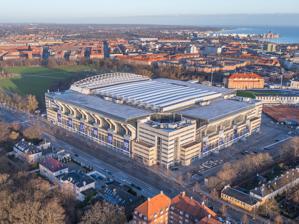
Building: Parken Stadium
Country: Denmark
Year built: 1992
Football stadium in Copenhagen, Denmark Parken Stadium Parken - Connected by 3 UEFA Former names Telia Parken (2014–2020) Location Per Henrik Lings Allé 2, DK-2100 Østerbro , Copenhagen , Denmark Coordinates 55°42′08.89″N 12°34′19.93″E / 55.7024694°N 12.5722028°E / 55.7024694; 12.5722028 Public transit at Trianglen Owner Parken Sport & Entertainment Operator F.C. København & Stadion Capacity 38,190 (all-seater) Record attendance 60,000 ( Michael Jackson , HIStory World Tour , 14 August 1997) Field size 105 x 68 m (114.8 x 74.3 yds) Surface Hybrid Construction Broke ground 1990 Opened 9 September 1992 Renovated 2009 Construction cost DKK 640 million ( € 85.3 million) Architect Gert Andersson Tenants Denmark national football team (1992–present) F.C. Copenhagen (1992–present) Parken , currently known as Parken - Connected by 3 for sponsorship reasons, and as Telia Parken (2014–2020), is a football stadium in the Indre Østerbro ( Inner Østerbro ) district of Copenhagen , Denmark, built from 1990 to 1992. The stadium, which features a retractable roof , currently has a capacity of 38,190 for football games, and is the home of F.C. Copenhagen and the Denmark national football team . The capacity for concerts exceeds the capacity for matches – the stadium can hold as many as 50,000 people with an end-stage setup and 55,000 with a centre-stage setup. Parken was announced as one of 12 host venues of the UEFA Euro 2020 and it hosted three group stage matches, as well as a round of 16 match. Geranium , a three Michelin star restaurant, is located on the eighth floor of the stadium. History Parken field in August 2011 Parken was built on the site of former Denmark national stadium, Idrætsparken , from 1990 to 1992. The last national team match in Idrætsparken was a 0–2 Euro 1992 qualification loss to Yugoslavia on 14 November 1990, and on 9 September 1992, Parken was opened with a 1–2 defeat in a friendly game against Germany . The stadium was rebuilt by investors Baltica Finans A/S in turn of the guarantee from the Danish Football Association , that all national matches would be played at Parken for 15 years. The re-construction, tore down and re-built three of the original four stands, cost 640 million Danish kroner . In 1998, Baltica Finans sold the stadium to F.C. Copenhagen for 138 million DKK, and the club now owns both the stadium and the adjacent office buildings in the company of Parken Sport & Entertainment . Parken was included in UEFA 's list of 4-star stadiums in the autumn of 1993, making Parken eligible for hosting the finals of the Europa League (then named UEFA Cup) as well as the now defunct Cup Winners' Cup . Being a 4-star stadium, Parken can not apply for the biggest European club game, the UEFA Champions League final, as that demands 50,000 seats. On 2 June 2007, Parken was the venue for the UEFA Euro 2008 qualifier fan attack . On 1 May 2014 a new stadium covering Wi-Fi solution, powered by Telia was published. The deal provides free high speed Wi-Fi for all spectators at any event at the stadium. The agreement includes a 7 year long naming sponsorship, and on 17 July 2014, the stadium name was changed to Telia Parken. On 26 August 2020, it was announced that the stadiums name would be reverted to the original name, Parken, five days later on 31 August. On 10 November 2021, the stadium entered into a long-term partnership with the telecommunications company 3 . Parken will continue to be called Parken, while the stadium partnership is titled "Parken - Connected by 3". Notable matches Date Team #1 Result Team #2 Competition Attendance Remarks 9 September 1992 Denmark 1–2 Germany Friendly match 40,500 Opening match 4 May 1994 Arsenal 1–0 Parma 1994 European Cup Winners' Cup Final 33,765 17 May 2000 Galatasaray 0–0 (4–1 p ) Arsenal 2000 UEFA Cup Final 38,919 8 October 2005 Denmark 1–0 Greece 2006 FIFA World Cup qualifying Group 2 42,099 Stadium attendance record 6 April 2006 F.C. Copenhagen 1–0 Lillestrøm 2006 Royal League Final 13,617 30 April 2006 F.C. Copenhagen 0–0 Brøndby Danish Superliga 2005–06 41,201 League and club attendance record 2 June 2007 Denmark 0–3 Sweden UEFA Euro 2008 qualifying Group F 42,083 Referee attacked 21 May 2011 AG København 30–21 Bjerringbro-Silkeborg 2011 Danish Handball League Final 36,651 Former world record attendance at an indoor handball match 20 April 2012 AG København 29–23 FC Barcelona 2011–12 EHF Champions League quarter-finals 21,293 The highest-ever attendance at a VELUX EHF Champions League match 12 June 2021 Denmark 0–1 Finland UEFA Euro 2020 15,000 Danish player Christian Eriksen suffered a Cardiac arrest during the 43rd minute, causing him to collapse. Eriksen was sent to the nearby Rigshospitalet where he recovered. Euro 2020 Parken is one of the stadiums that hosted matches for the UEFA Euro 2020 . Three Group B matches and a Round of 16 were played there. Date Team #1 Result Team #2 Round Attendance 12 June 2021 Denmark 0–1 Finland Group B 15,200 17 June 2021 Denmark 1–2 Belgium 23,395 21 June 2021 Russia 1–4 Denmark 23,644 28 June 2021 Croatia 3–5 ( a.e.t. ) Spain Round of 16 22,771 Concert venue Main article: List of concerts at Parken Stadium Also used as a concert venue, Parken hosted the Eurovision Song Contest 2001 . As a direct consequence of this, and to make Parken a more useful venue in general, a retractable roof was applied to the existing structure in 2000 and 2001. Musicians such as AC/DC , Beyoncé , Justin Bieber , The Black Eyed Peas , Bon Jovi , David Bowie , Eric Clapton , Coldplay , Depeche Mode , Celine Dion , Guns N' Roses , Whitney Houston , Michael Jackson , Jay-Z , Elton John , Kashmir , Lady Gaga , Madonna , Paul McCartney , Metallica , Mew , George Michael , Muse , One Direction , Pet Shop Boys , Pharrell , Pink , Pink Floyd , Red Hot Chili Peppers , R.E.M. , The Rolling Stones , Britney Spears , Bruce Springsteen , Take That , Tiësto , Tina Turner , U2 , Roger Waters , and Robbie Williams have performed at Parken. In 2017, Volbeat became the first Danish band to sell out the venue; their Let's Boogie DVD is of this concert. The biggest concert ever held in Parken was a performance by Michael Jackson on 14 August 1997, during his HIStory tour, with 60,000 tickets sold; a second show was held on the 29th, in which Jackson was thrown a surprise birthday party after the performance of " You Are Not Alone ". See also Association football portal Denmark portal Speedway Grand Prix of Denmark List of football stadiums in Denmark Lists of stadiums Notes